Artificial cranial deformation

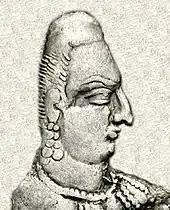
Portrait of Alchon Hun king Khingila, from his coinage,

Intentional cranial deformation predates written history; it was practiced commonly in a number of cultures that are widely separated geographically and chronologically, and still occurs today in a few areas, including Vanuatu.